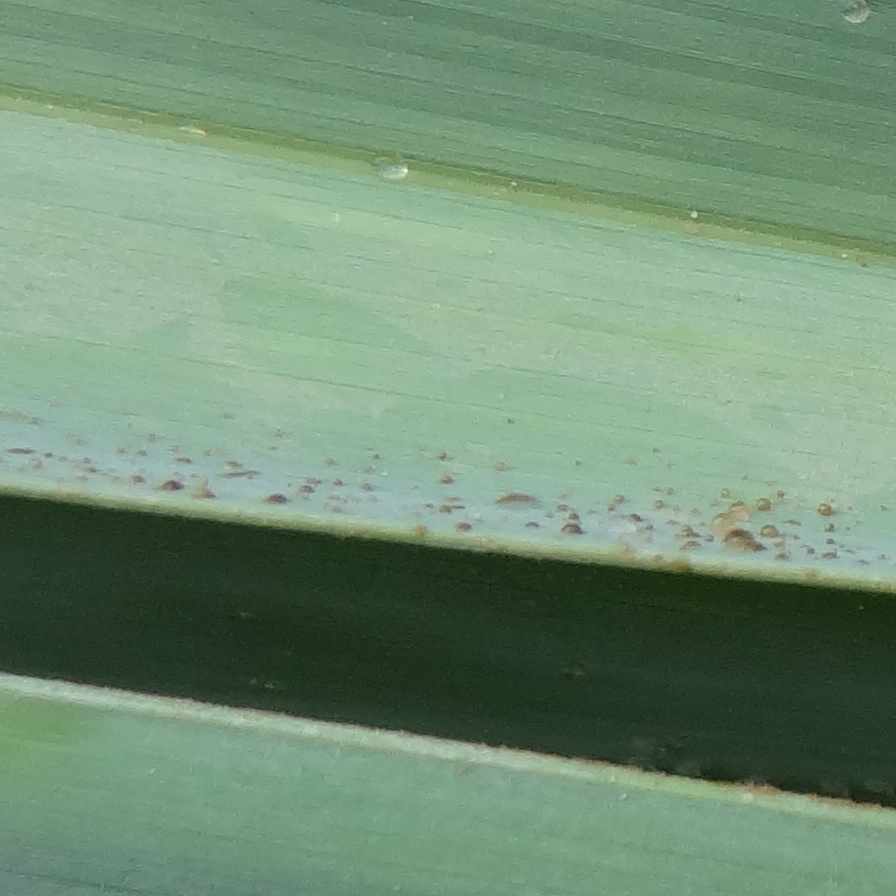
Label: Honey